Italian War of 1494–1495

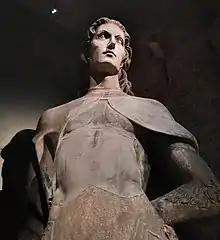
Probable portrait of Galeazzo Sanseverino, statue in the collection of the Great Museum of the Duomo of Milan

Ludovico il Moro then took refuge with his family in the Rocca del Castello in Milan but, not feeling equally safe, he meditated on abandoning the duchy to take refuge in Spain. The firm opposition of his wife Beatrice d'Este and some members of the council convinced him to desist. However, the state was suffering from a severe financial crisis, there was no money to pay for the army and the people threatened the revolt. Comines writes that, if the Duke of Orleans had advanced only a hundred paces, the Milanese army would have crossed the Ticino again, and he would have managed to enter Milan, since some noble citizens had offered to introduce him.